Tito Fernández

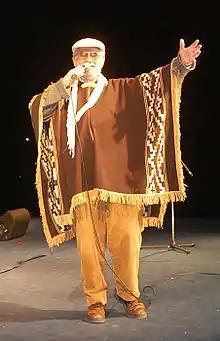

Humberto Waldemar Asdrúbal Baeza Fernández (9 December 1942 – 11 February 2023), also known as Tito Fernández, El Temucano, was a Chilean singer-songwriter and folklorist. He recorded and released more than 40 albums from the 1970s to the present.